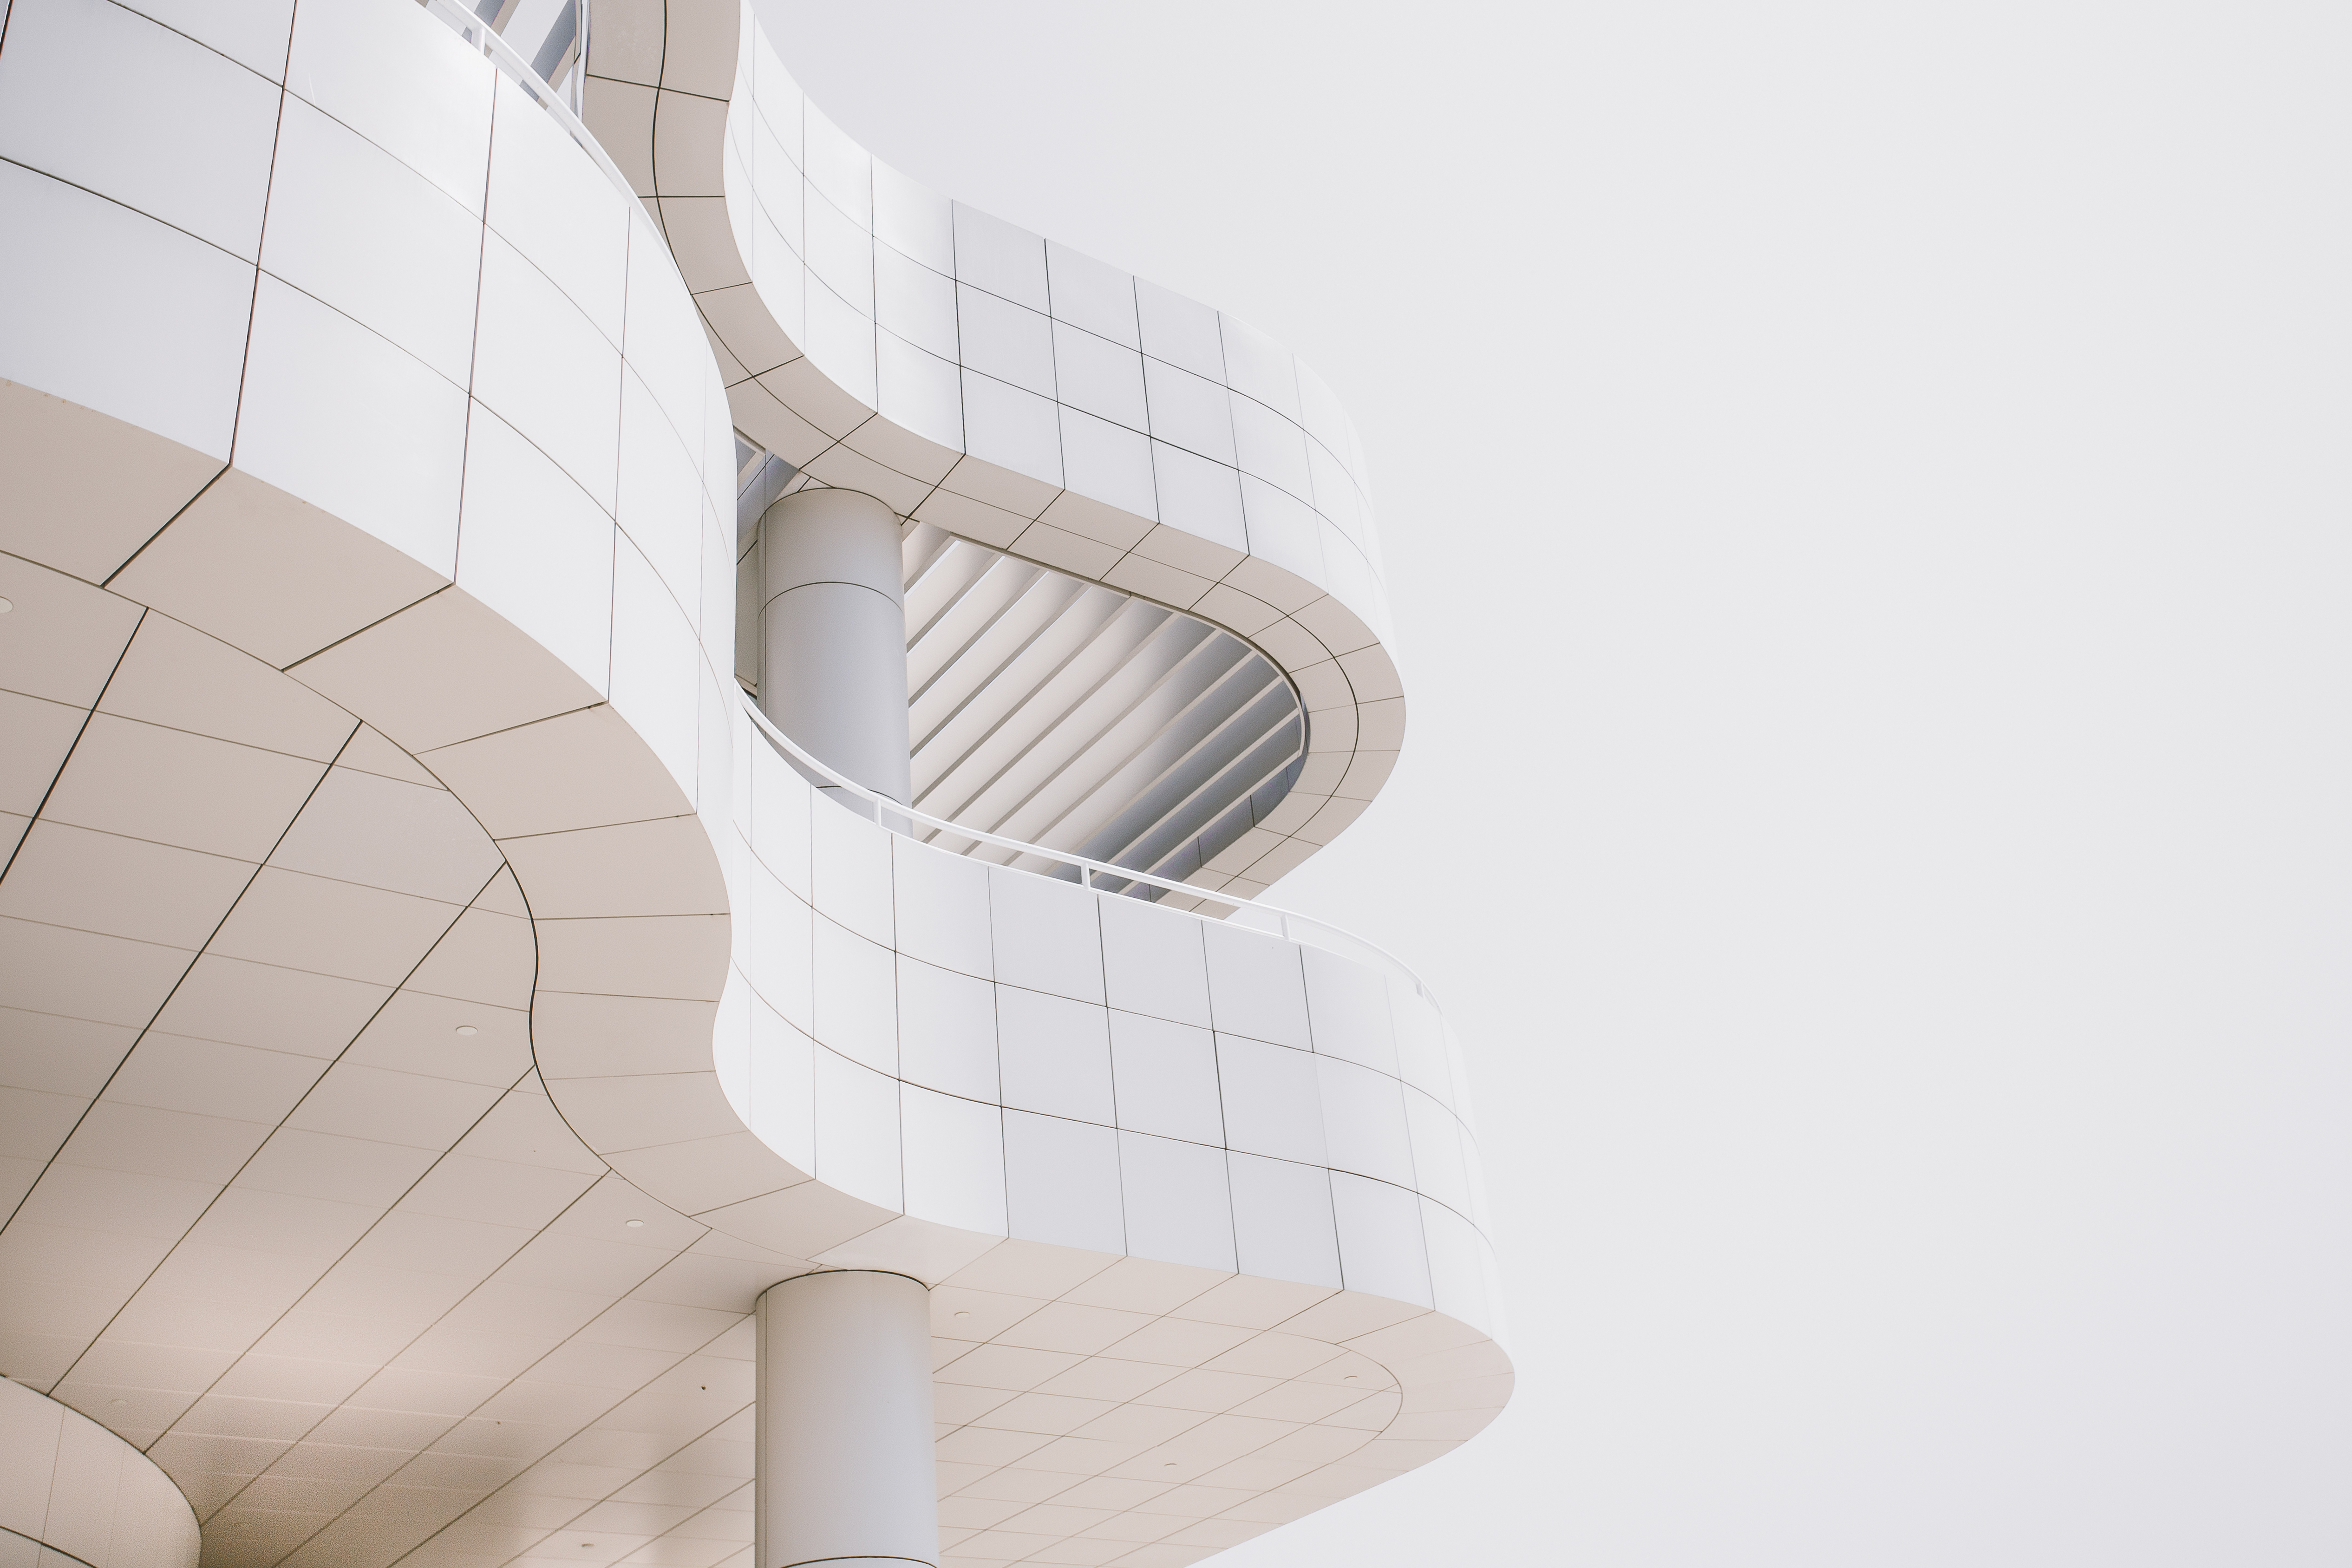
architecture, white, spiral, building, curve, exterior, product, illustration, design, stairs